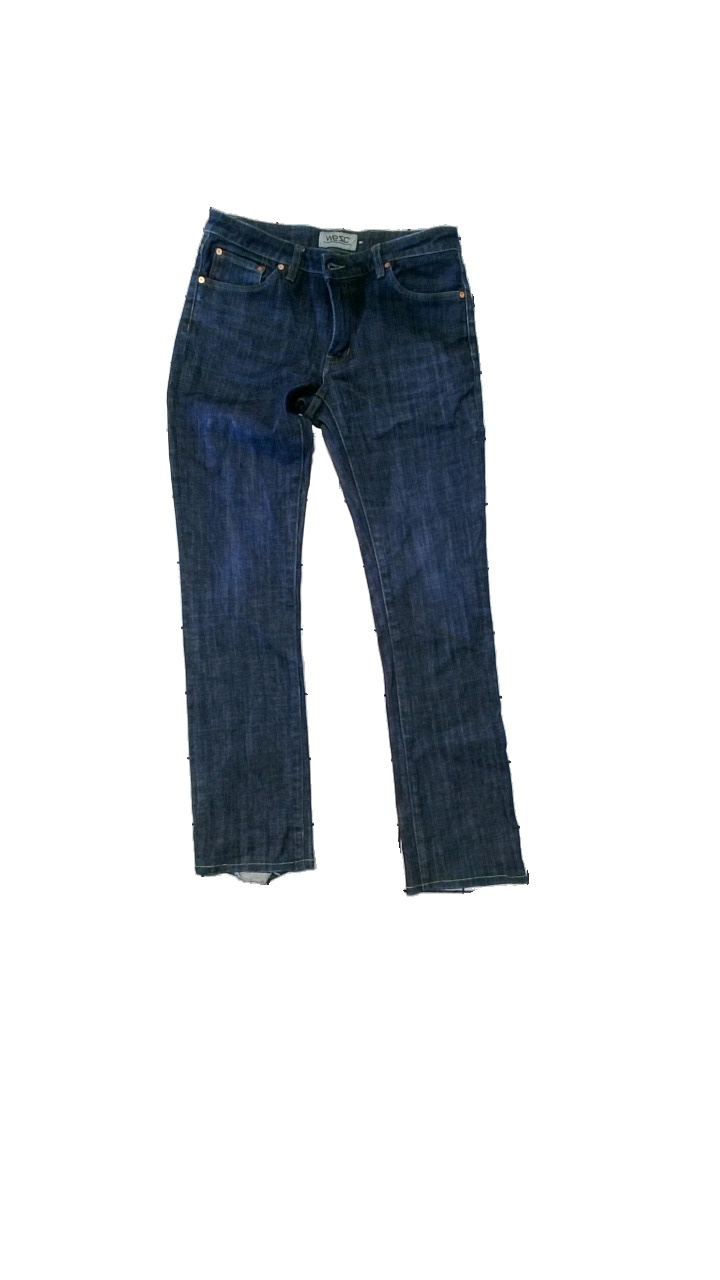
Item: Jeans (Ladies)
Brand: Wesc
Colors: Blue
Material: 99% Cotton, 1% Elastane
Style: Denim
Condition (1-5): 4
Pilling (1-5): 4
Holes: Minor
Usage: Reuse
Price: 100-150